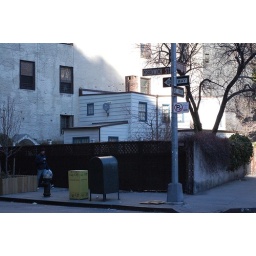
A random house attached to a larger building in the far West Village